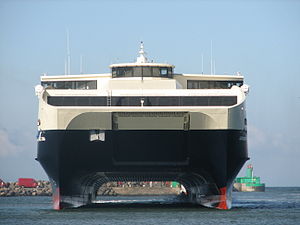
H/F Leonora Christina
Leonora Christina på vej ind i Rønne Havn
Leonora Christina - på vej i Rønne havn
Hurtigfærgen Leonora Christina var navnet på en katamaran, som sejlede for BornholmerFærgen mellem Rønne og Ystad og var Danmarks fjerdestørste hurtigfærge. Skibet sejler i dag under spansk flag under navnet Betancuria Express for rederiet Fred. Olsen Express.